Police

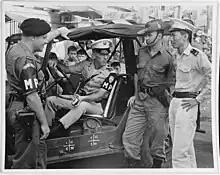
American, Australian, and New Zealand military police with a civilian police officer in Saigon during the Vietnam War, 1965

Police detectives are responsible for investigations and detective work. Detectives may be called Investigations Police, Judiciary/Judicial Police, or Criminal Police. In the United Kingdom, they are often referred to by the name of their department, the Criminal Investigation Department. Detectives typically make up roughly 15–25% of a police service's personnel.